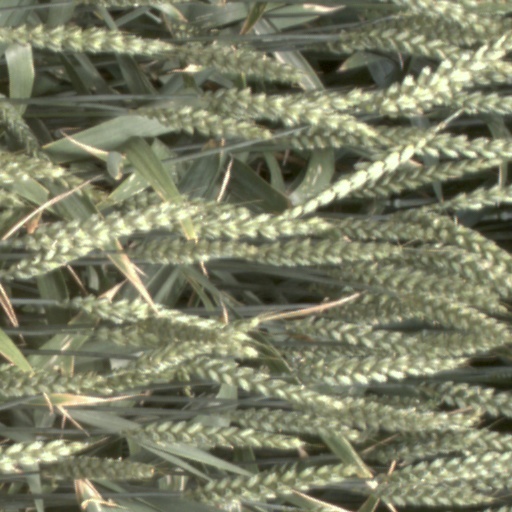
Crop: wheat